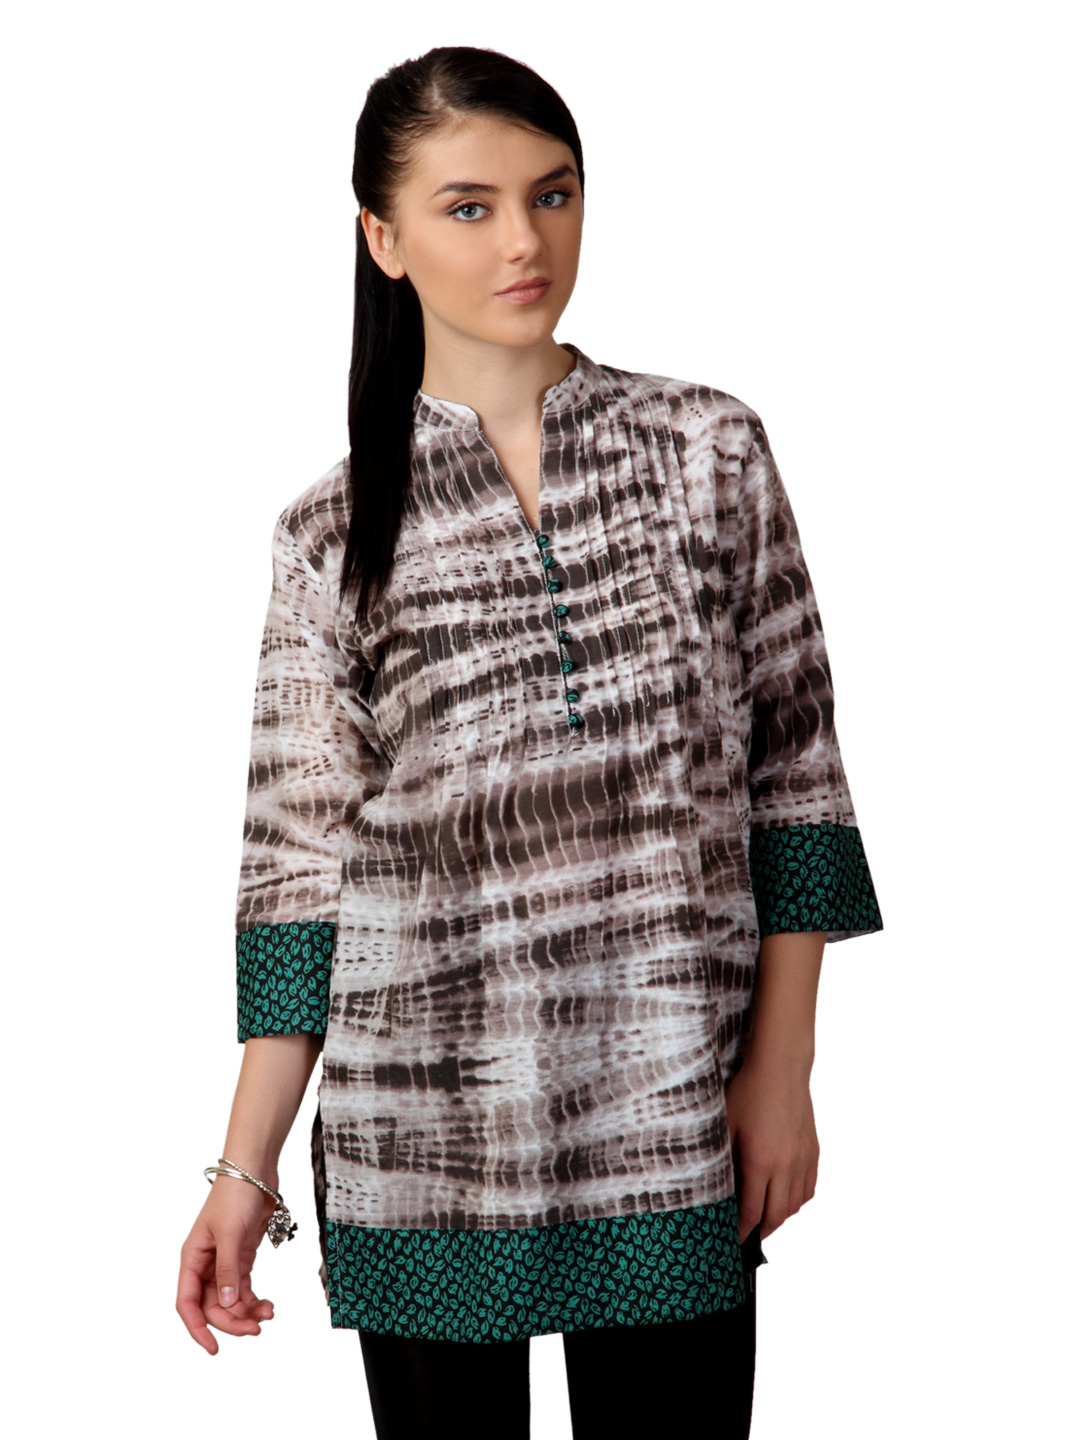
Shree Women Brown and White Printed Kurta
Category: Apparel / Topwear / Kurtas
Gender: Women
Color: Brown
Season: Fall 2012
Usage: Ethnic